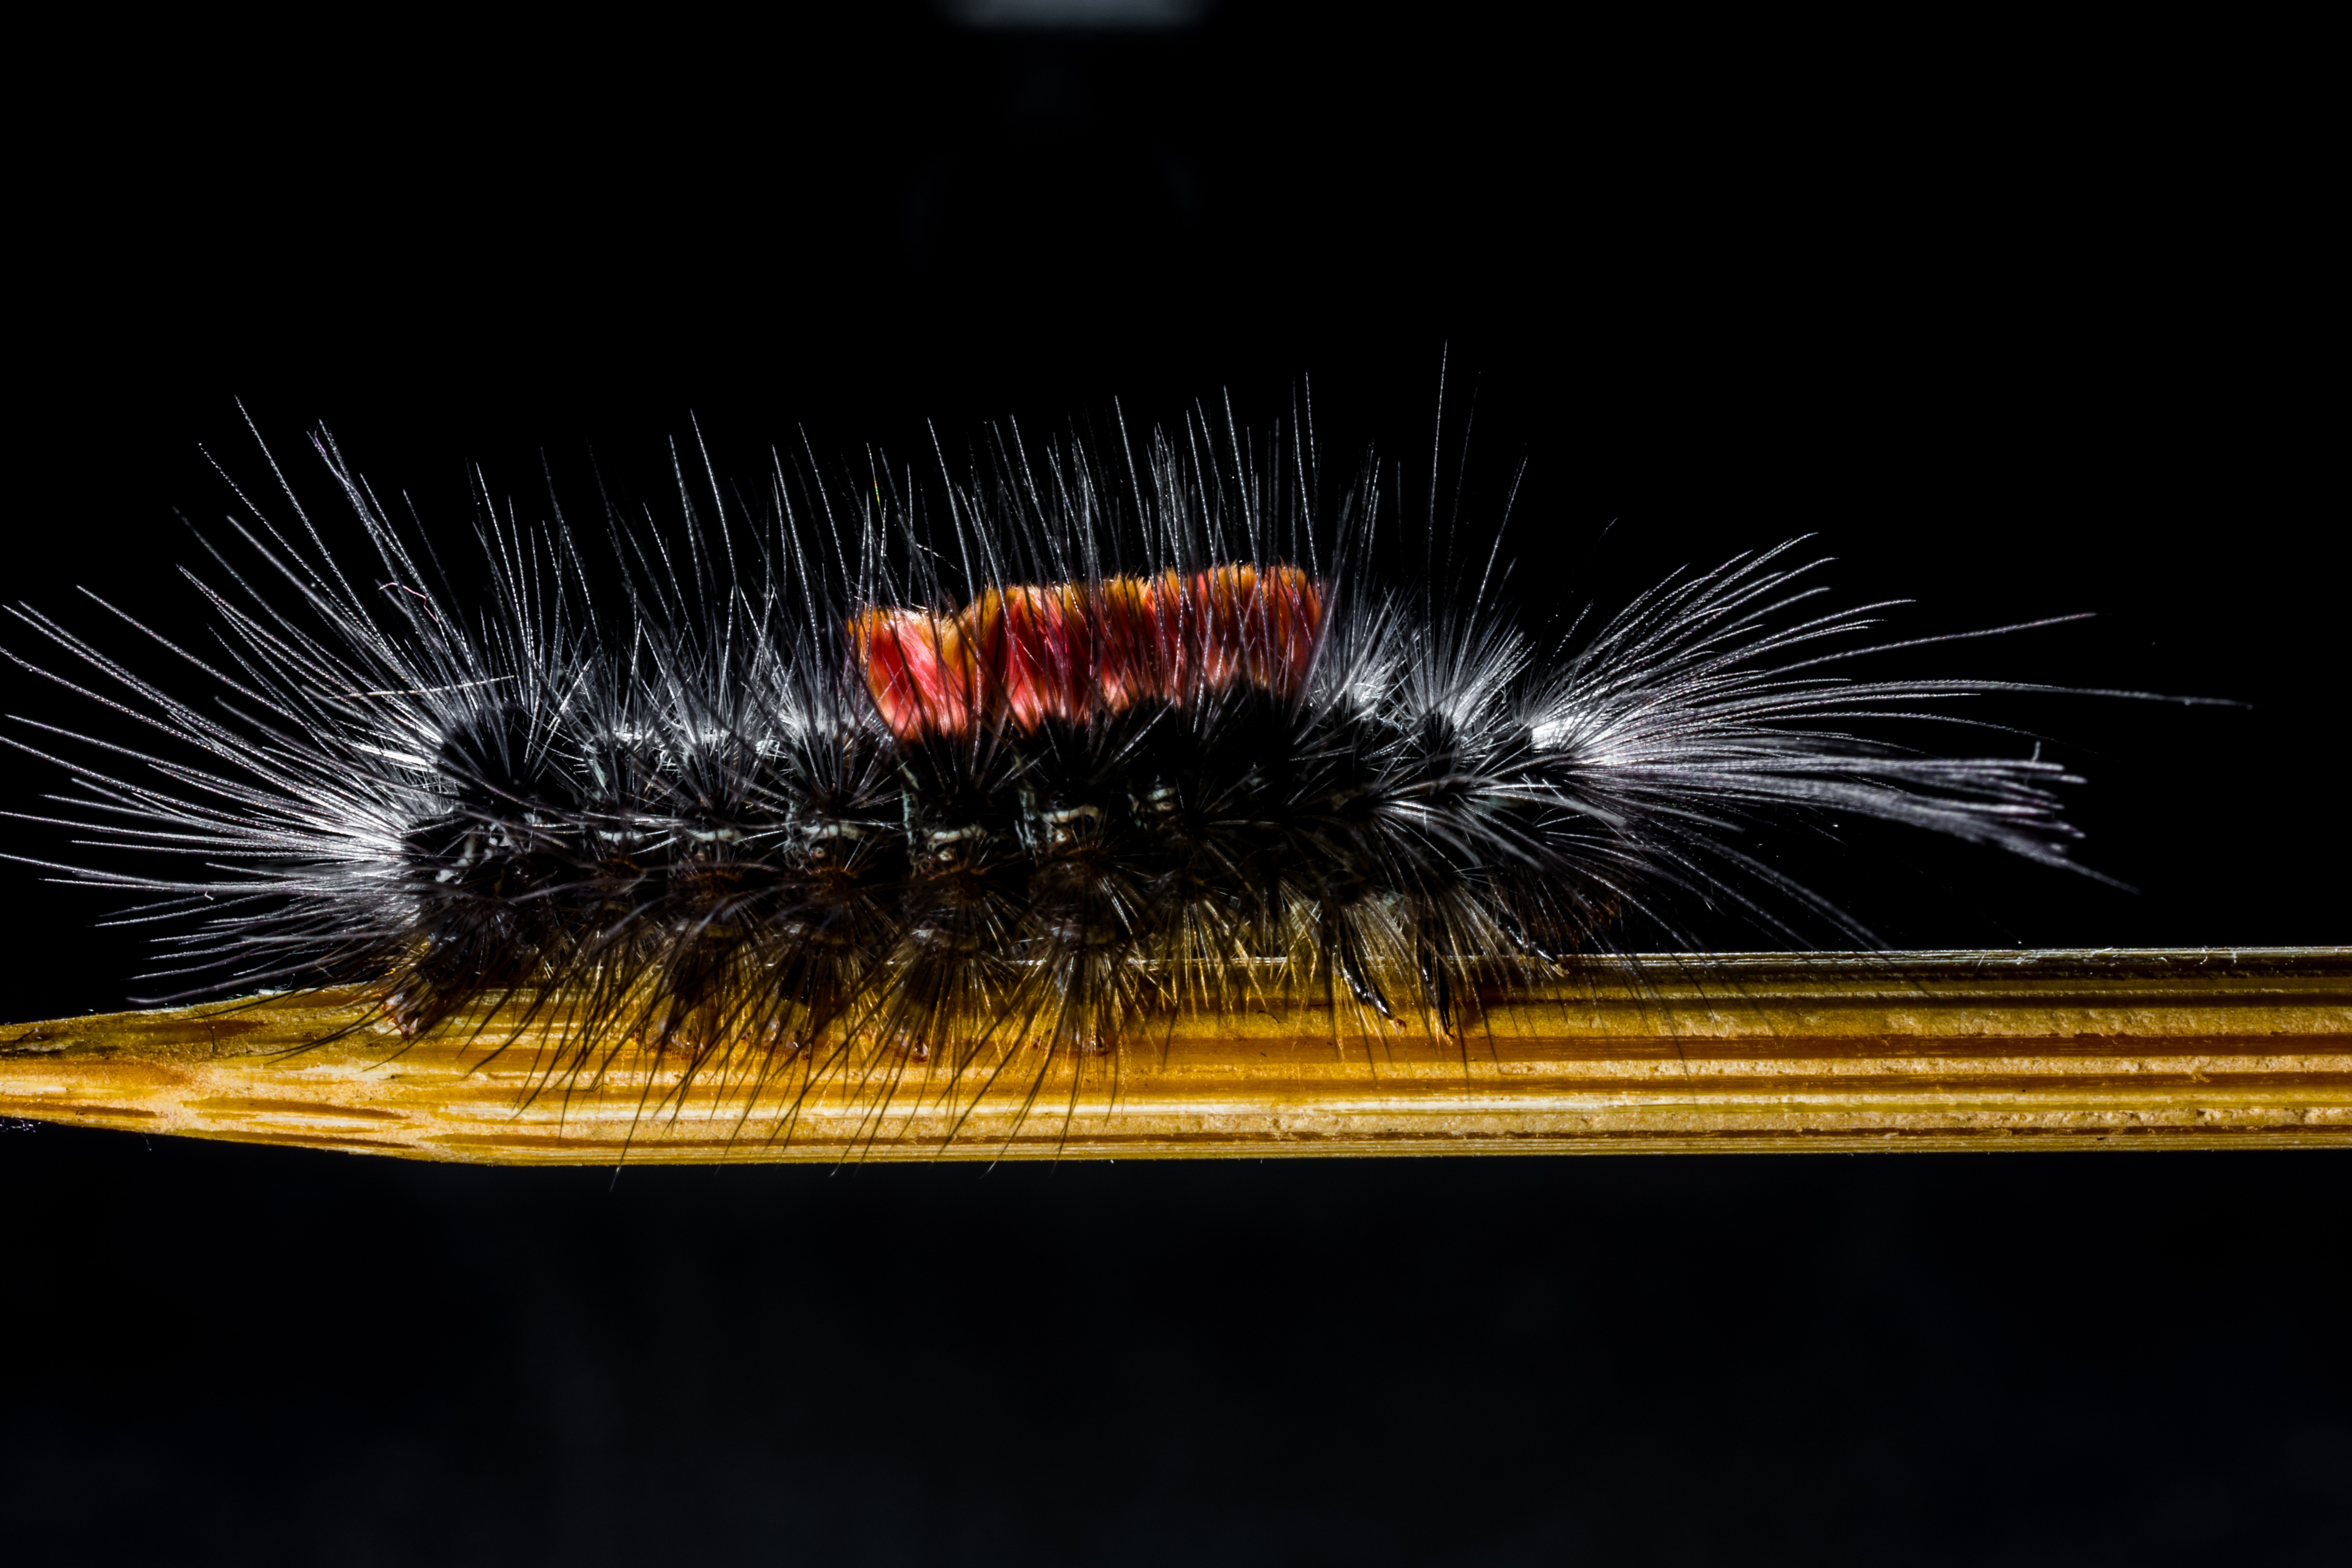
prickly, wing, night, insect, close, invertebrate, caterpillar, close up, hairy, macro photography